Architectural metals

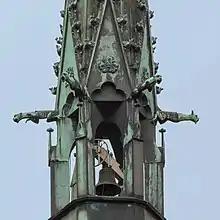
Copper belfry of St. Laurentius church, Bad Neuenahr-Ahrweiler

Metals used for architectural purposes include lead, for water pipes, roofing, and windows; tin, formed into tinplate; zinc, copper and aluminium, in a range of applications including roofing and decoration; and iron, which has structural and other uses in the form of cast iron or wrought iron, or made into steel. Metal alloys used in building include bronze (mainly copper and tin); brass (copper and zinc); monel metal and nickel silver, mainly consisting of nickel and copper; and stainless steel, with important components of nickel and chromium.